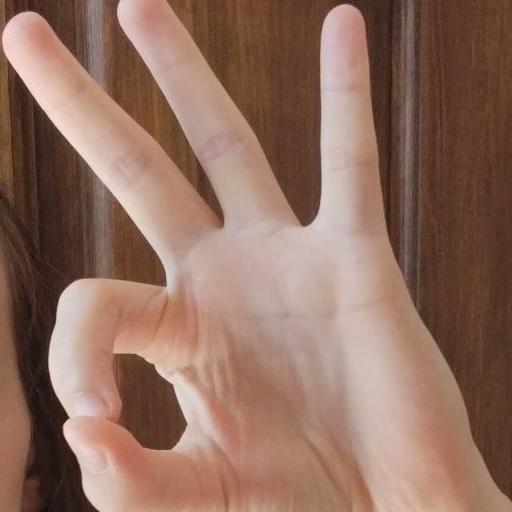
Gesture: ok